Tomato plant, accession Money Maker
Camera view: vertical (180 deg); turntable rotation: 30 degrees
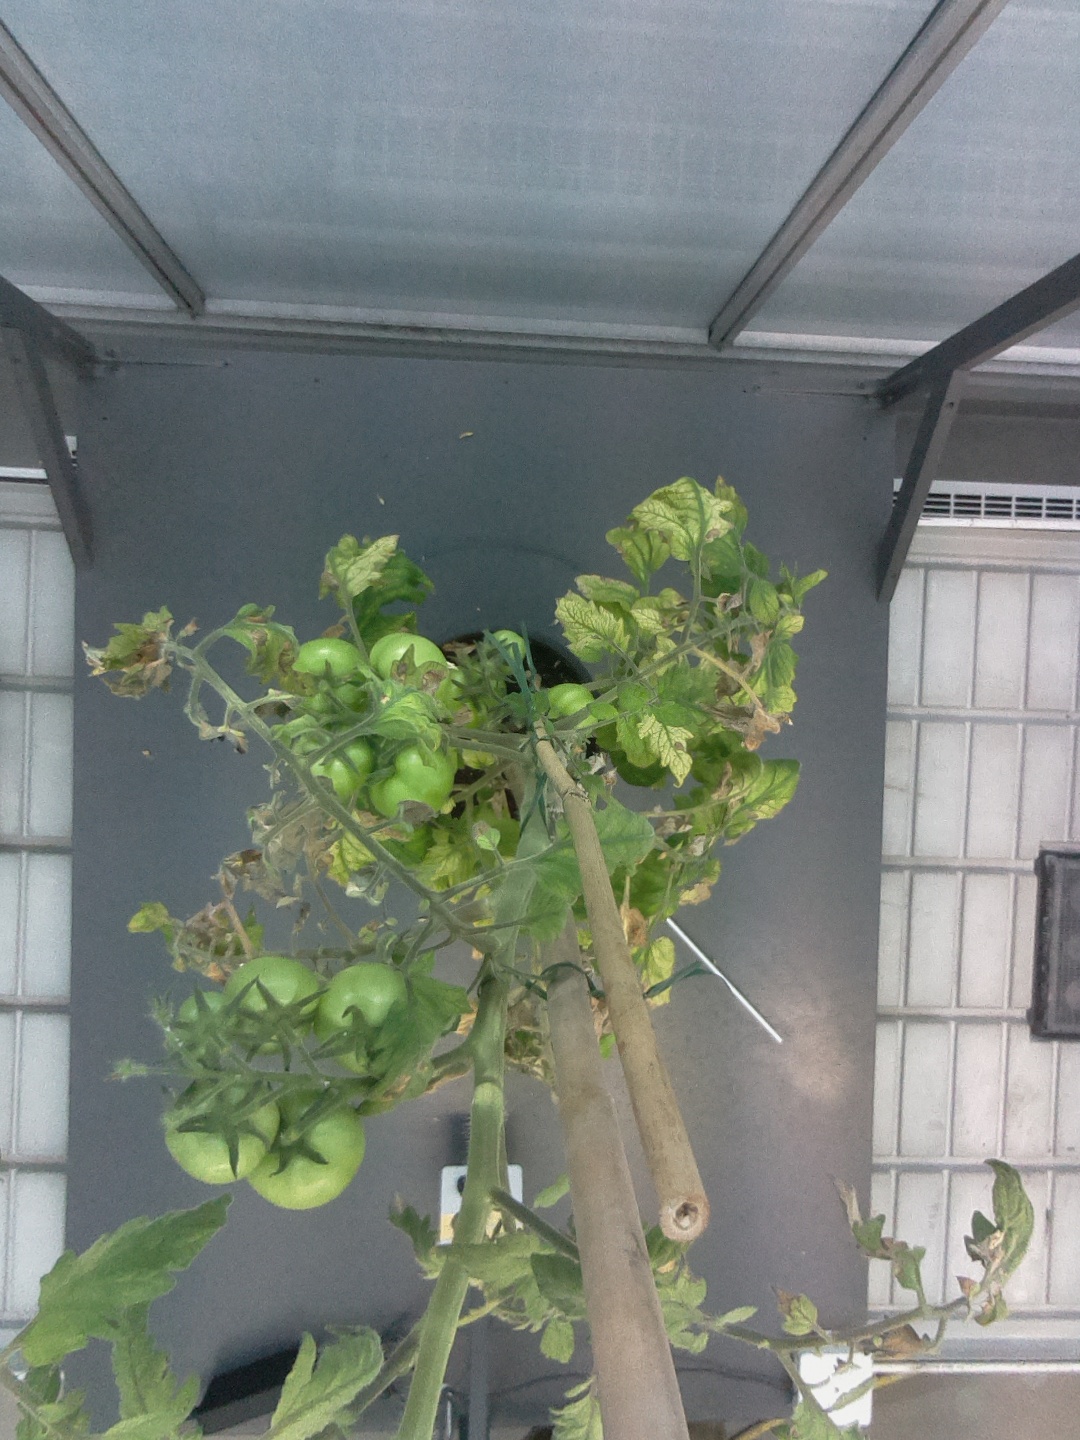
BBCH growth stage 79: 90% -100% of final fruit size